Xen Balaskas

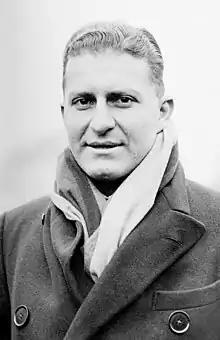
Balaskas in about 1935

Xenophon Constantine Balaskas (15 October 1910 – 12 May 1994), sometimes known as Xen or Bally, was a South African cricketer. He was an all-rounder who went onto score 2,696 first-class cricket runs at 28.68 and went onto take 276 wickets at 24.11 with his crafty leg-spin bowling. He was the first test cricketer as well as the first international cricketer whose name started with the English alphabetical letter "X". He was also fondly nicknamed as the "Saxophone" by his teammates. He played a pivotal role in South Africa's historic first ever test win in English soil.